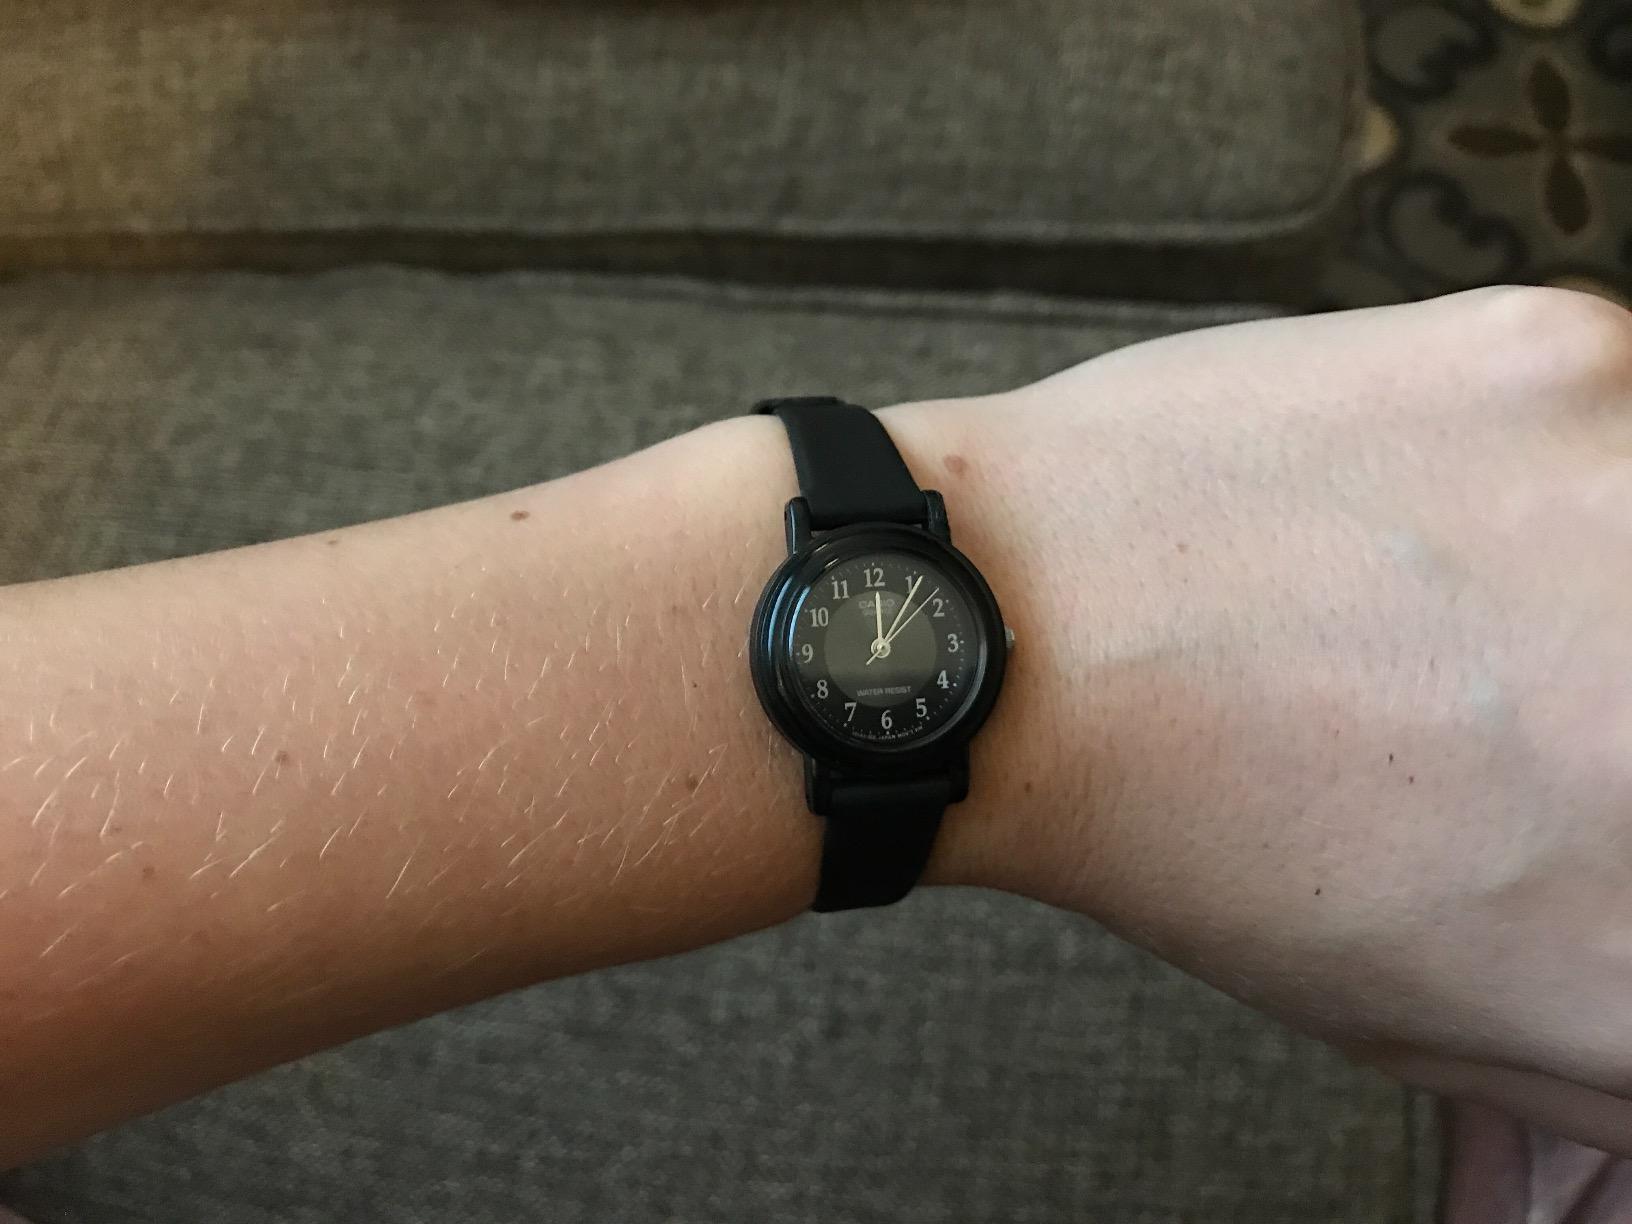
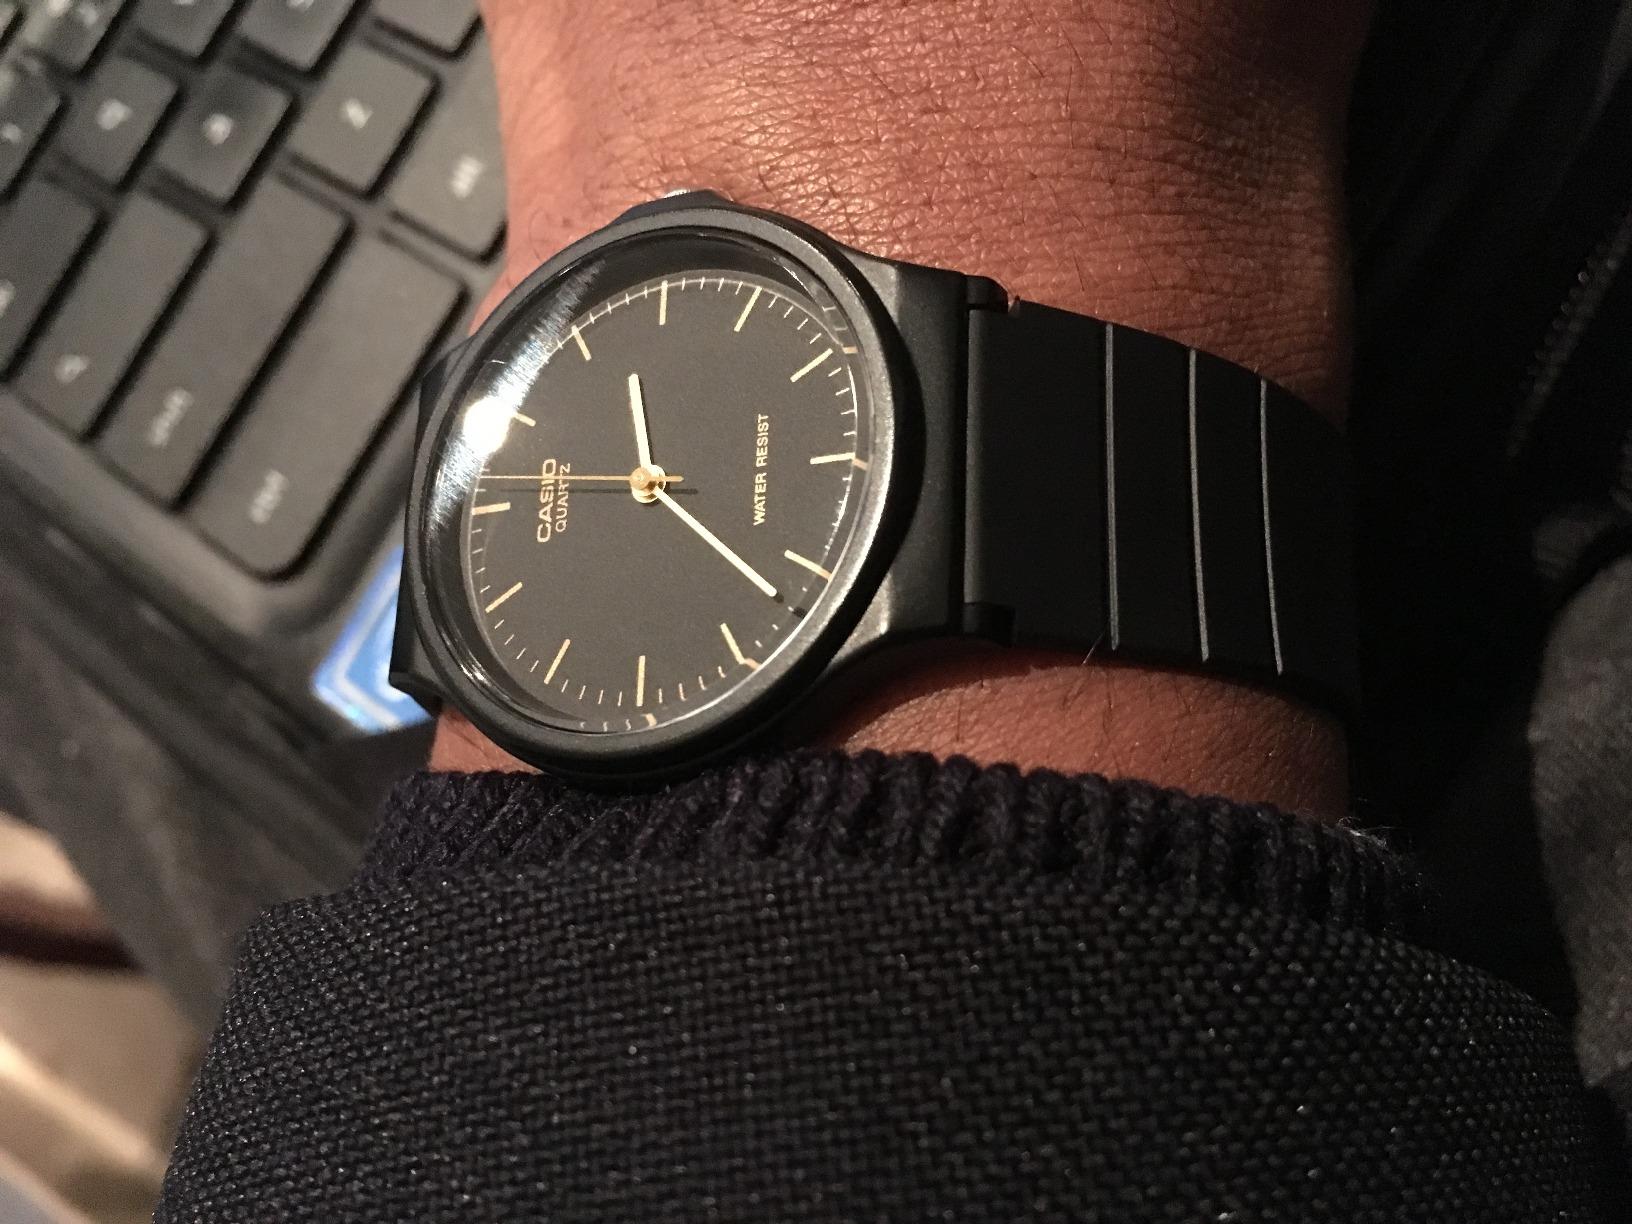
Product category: accessories_watch
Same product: no